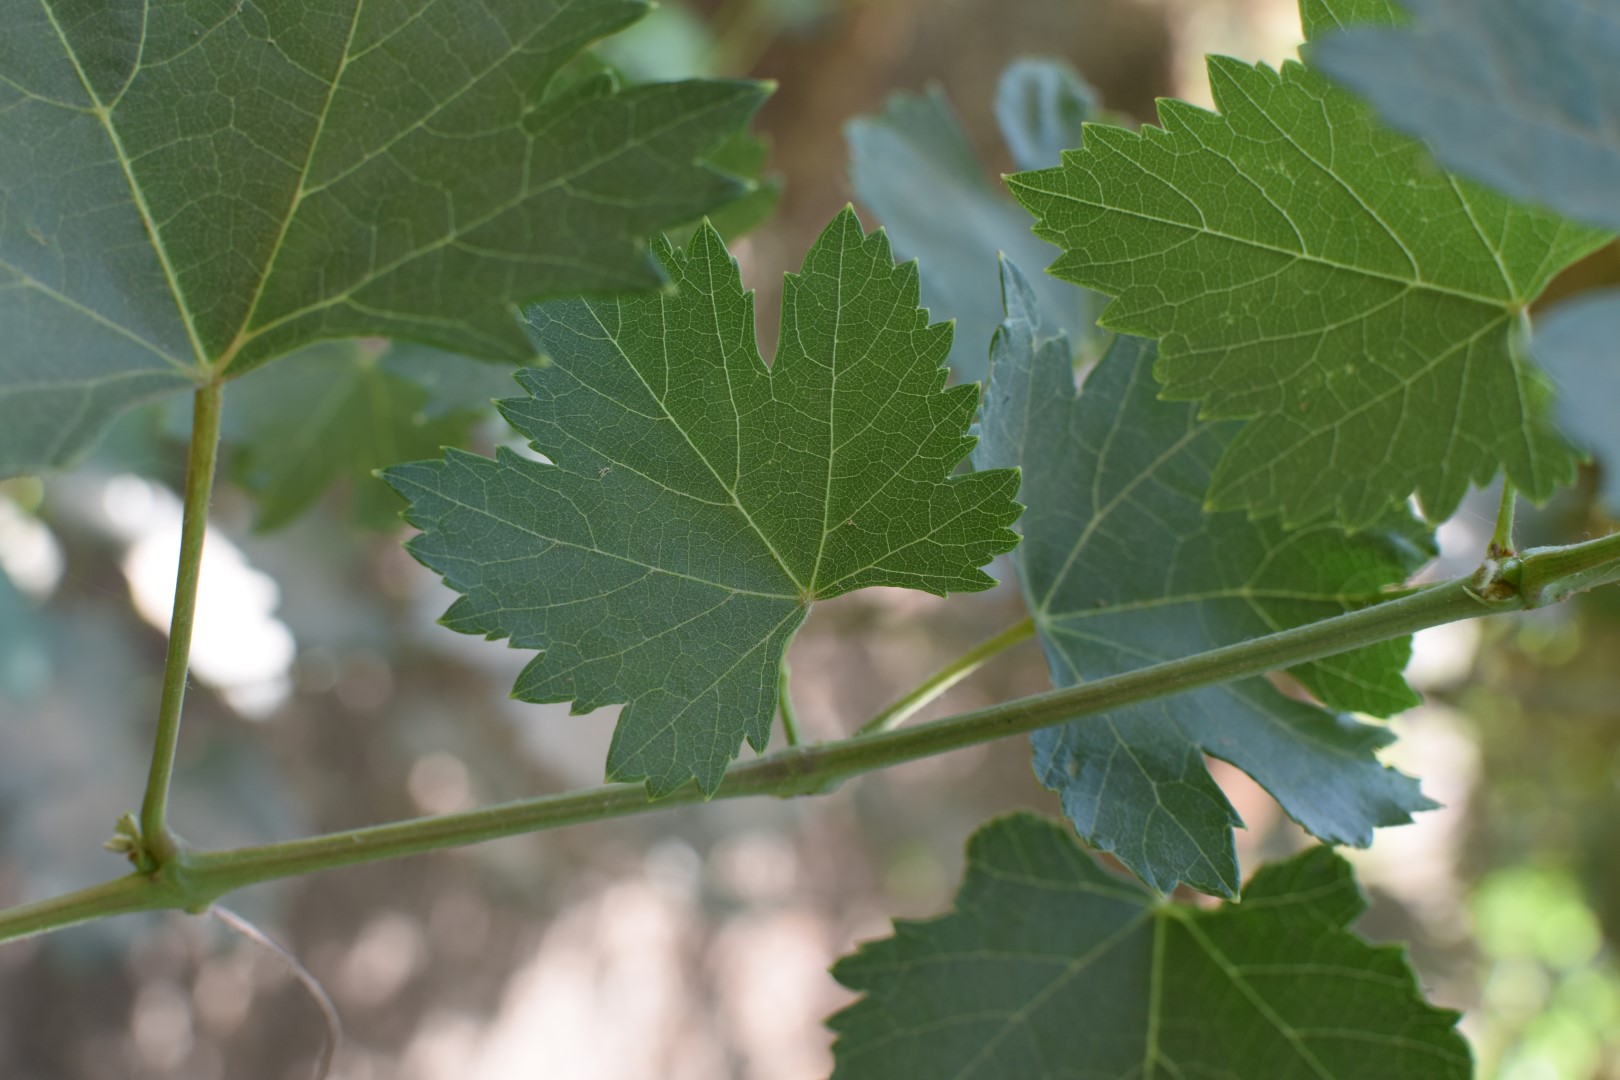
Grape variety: Halawani